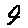
Label: 4